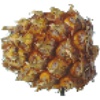
Label: Pineapple Mini 1